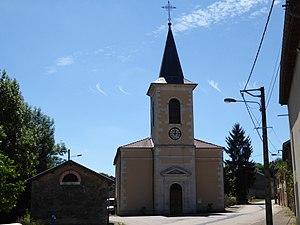
Église de Gémonville en Meurthe-et-Moselle
Gémonville est une commune française située dans le département de Meurthe-et-Moselle en région Grand Est.